Noureddine Ould Ali

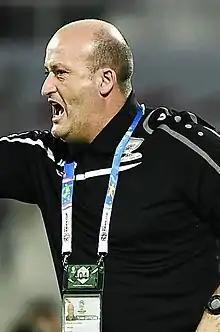
Ould Ali with Palestine at the 2019 AFC Asian Cup

Noureddine Ould Ali (born 23 June 1972) is an Algerian football coach who is currently head coach of Yemen national football team.